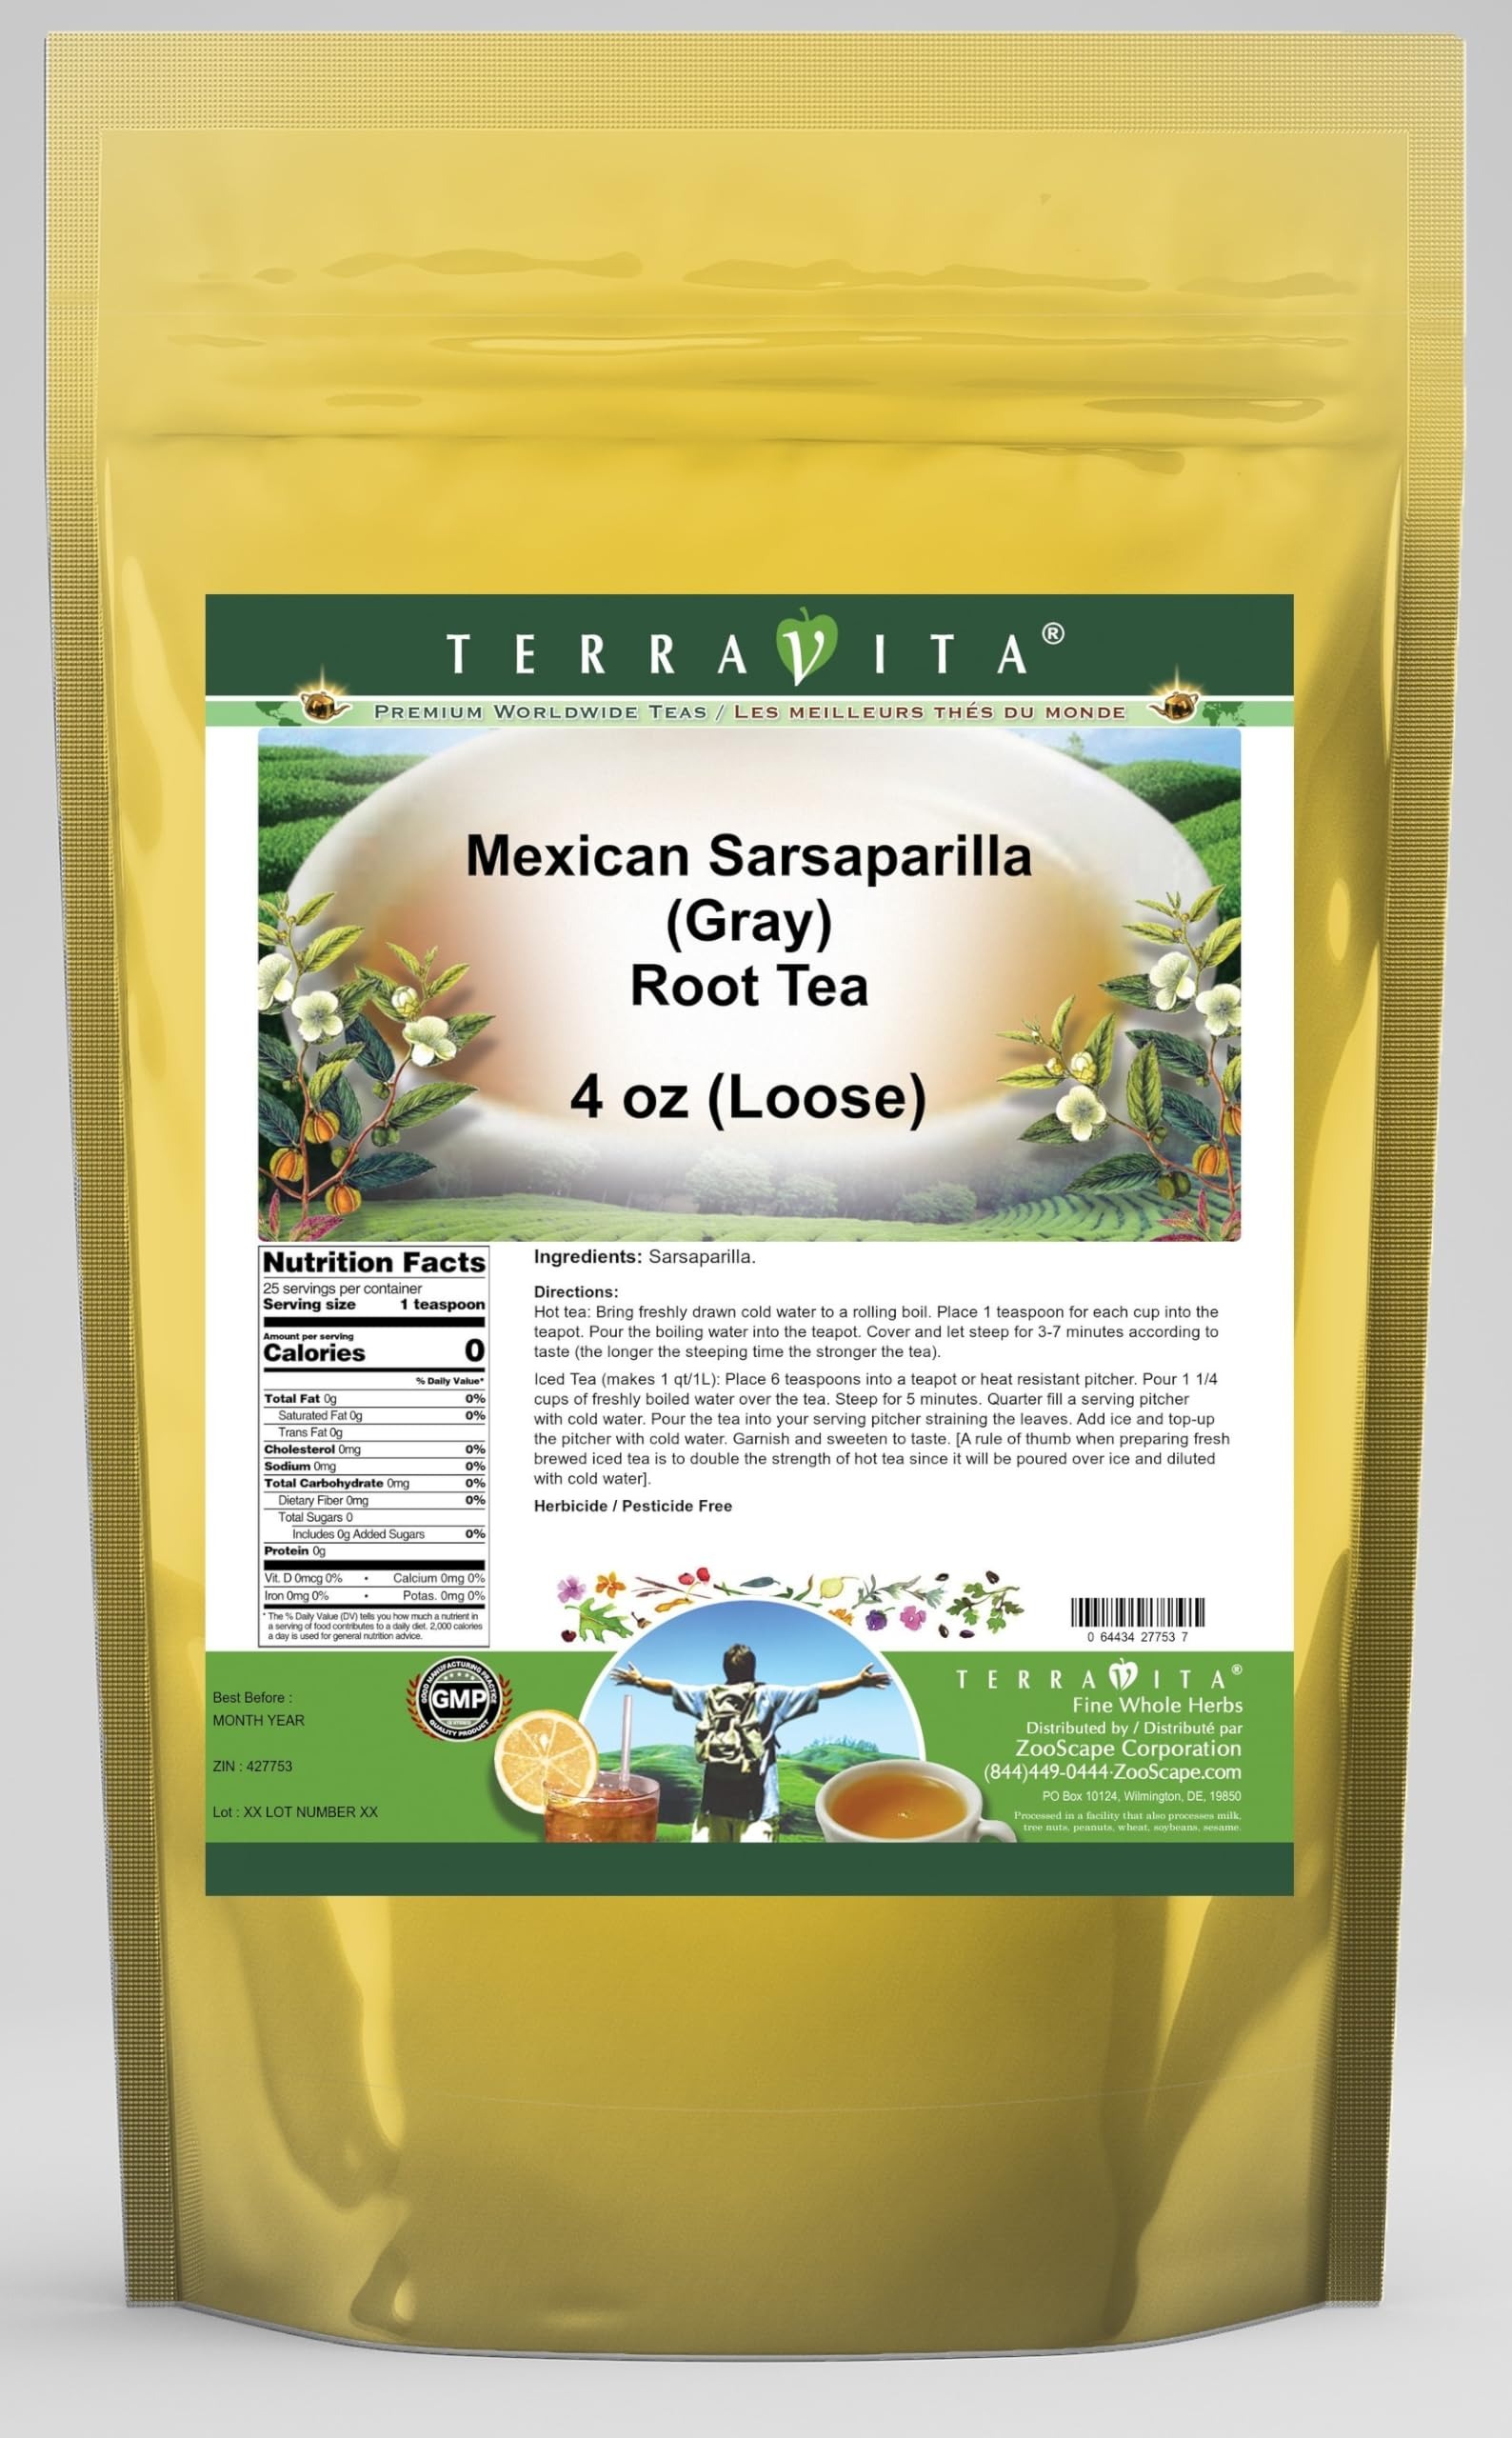
Item Name: Mexican Sarsaparilla (Gray) Root Tea (Loose) (4 oz, ZIN: 427753) - 2 Pack
Bullet Point 1: Mexican Sarsaparilla (Gray) Root Tea (Loose) (4 oz, ZIN: 427753)
Bullet Point 2: No fillers.
Bullet Point 3: Manufacturer: TerraVita
Bullet Point 4: Size: 4 oz
Bullet Point 5: Loose Leaf Herbal Tea - Packed in a convenient upright pouch!
Product Description: Mexican Sarsaparilla (Gray) Root Tea (Loose) (4 oz, ZIN: 427753)<BR><BR>Packaged in the United States in a GMP certified facility (Good Manufacturing Practice).<BR><BR>No fillers.<BR><BR>Manufacturer: TerraVita<BR><BR>Size: 4 oz<BR><BR>Loose Leaf Herbal Tea - Packed in a convenient upright pouch!<BR><BR>Ingredients: Sarsaparilla
Value: 8.0
Unit: Ounce

Price: 29.19